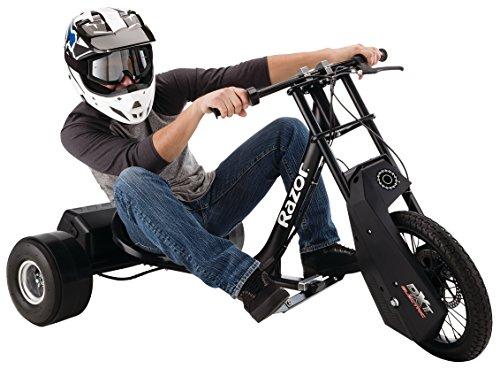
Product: Razor DXT Electric Drift Trike
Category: Toys & Games | Tricycles, Scooters & Wagons | Ride-On Toys & Accessories
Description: The next generation of electric drifting excitement.
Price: from 2 sellers